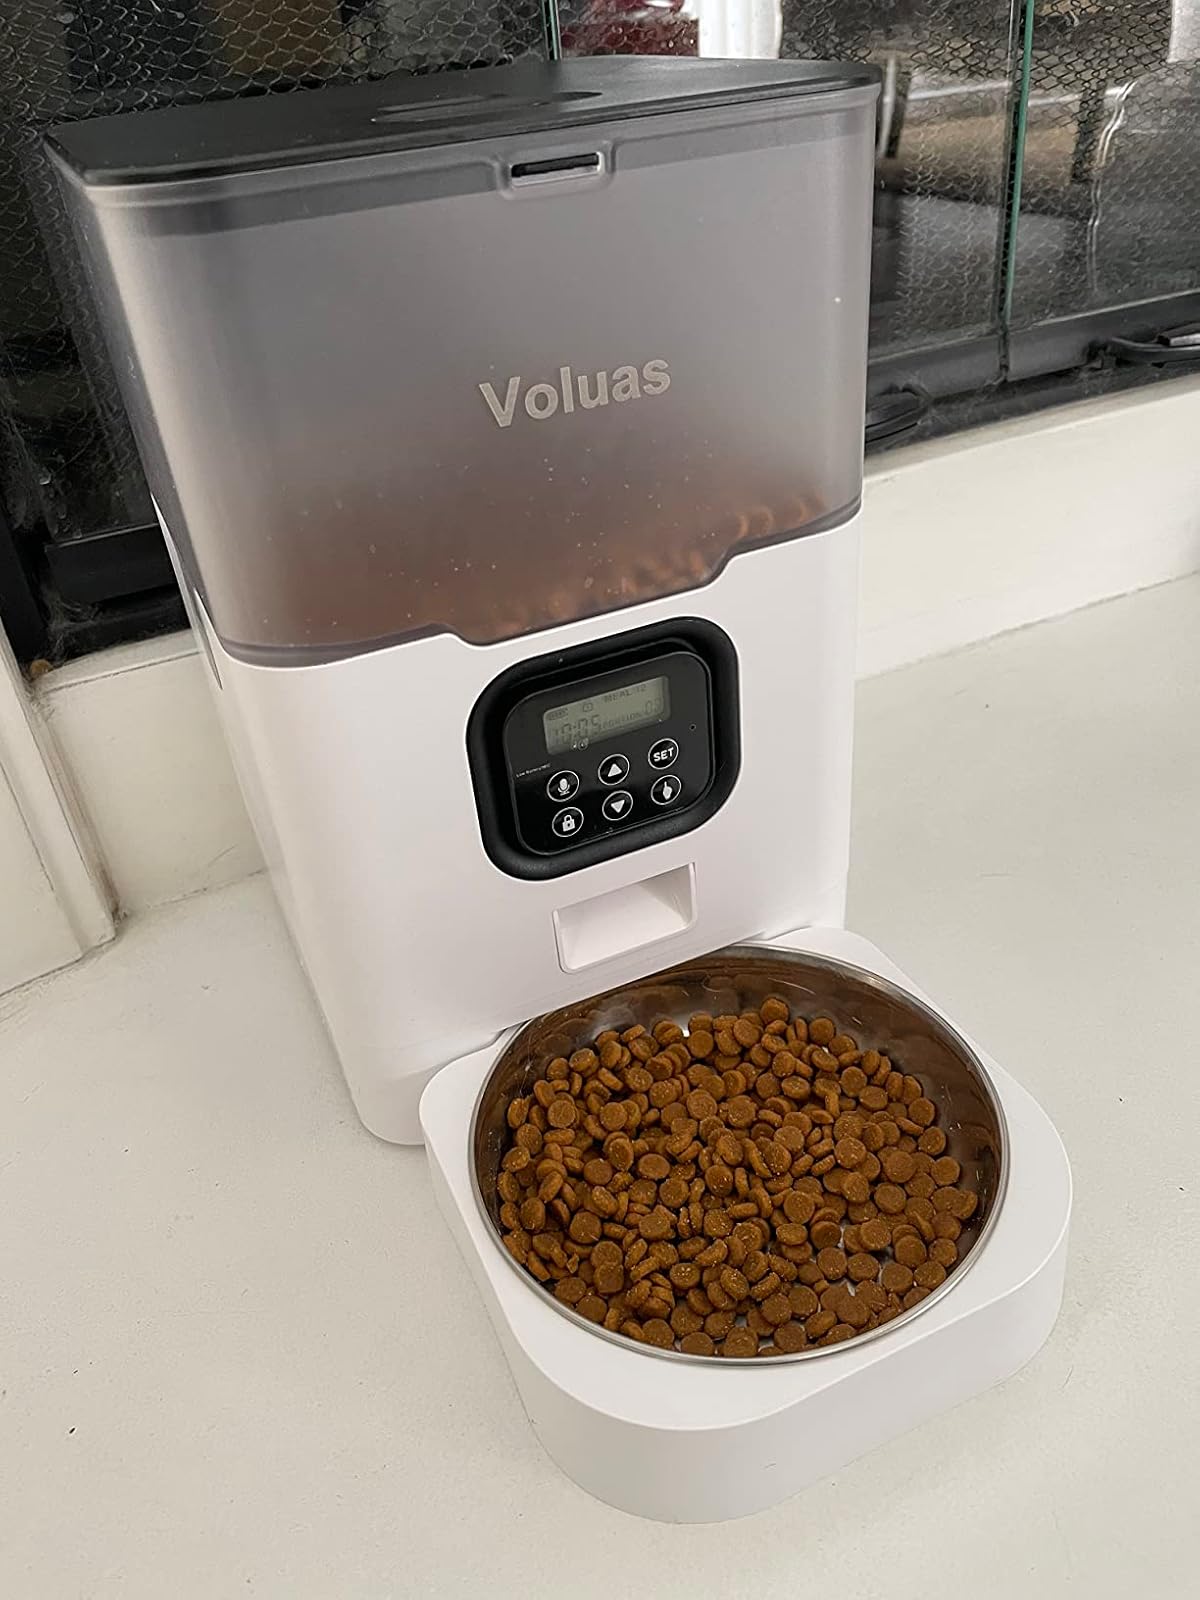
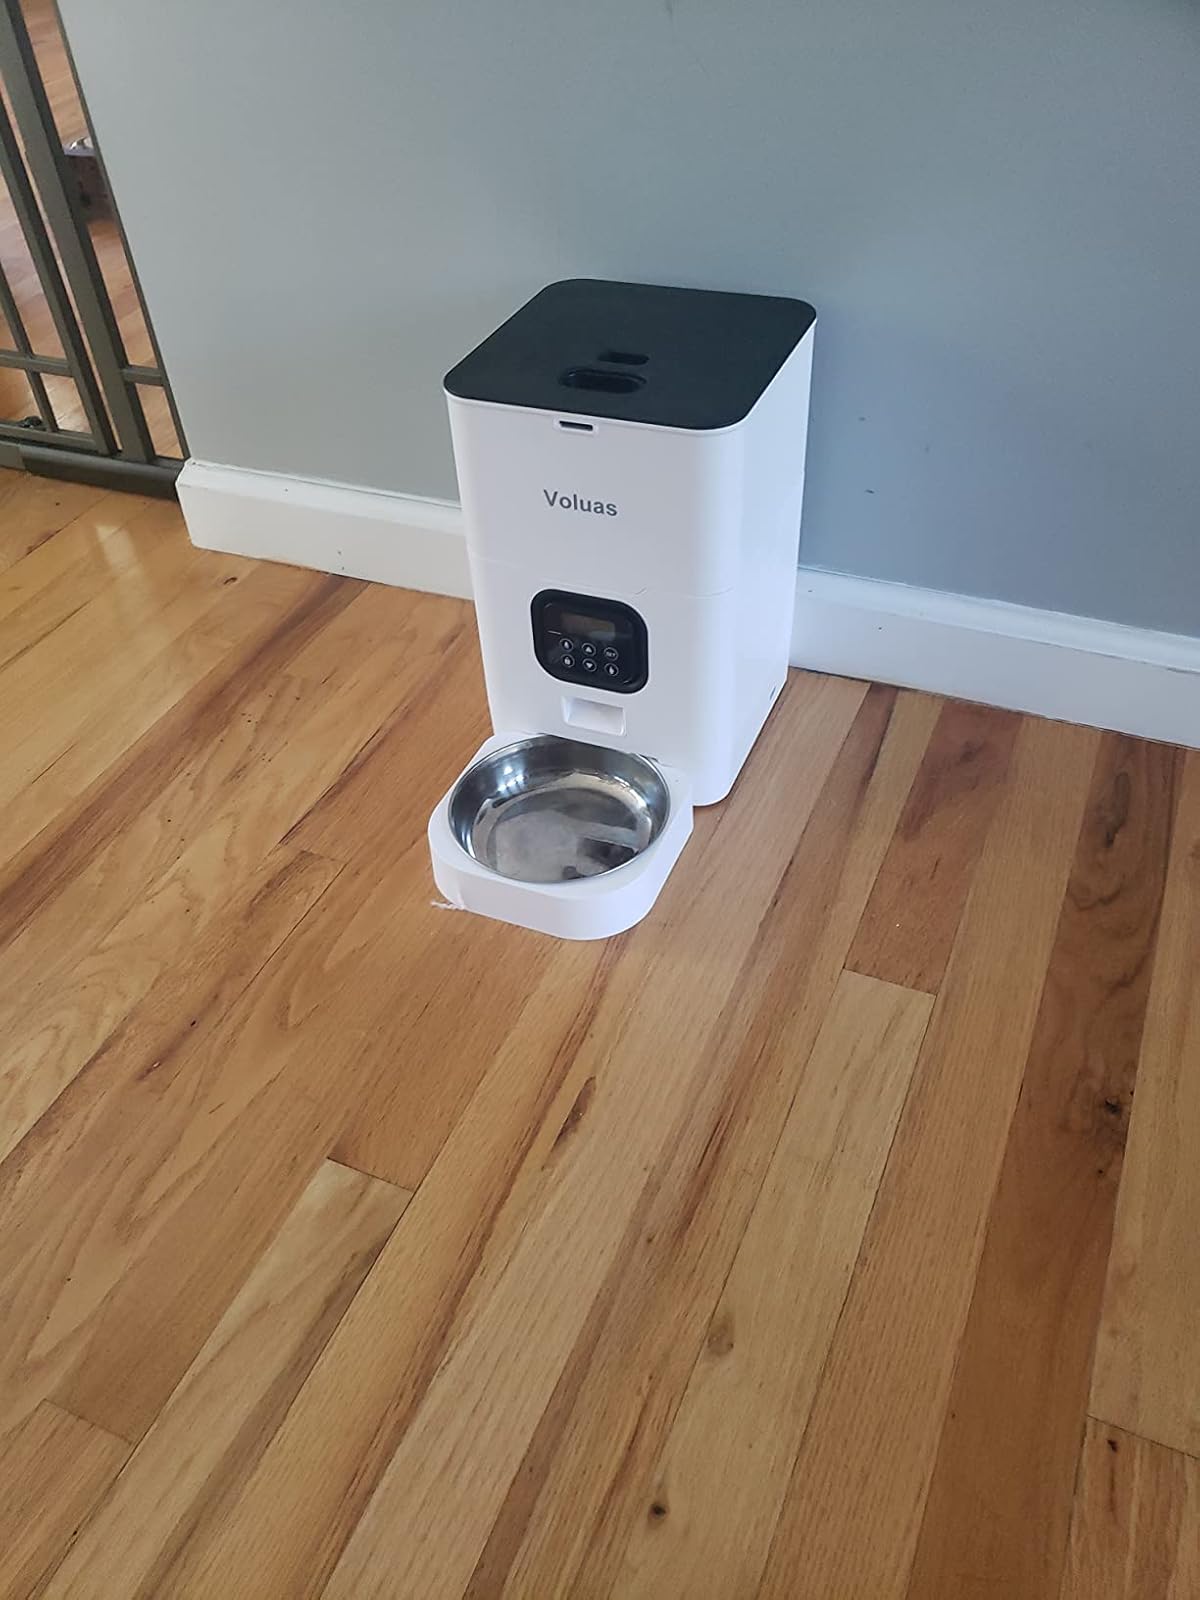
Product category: items_feeder
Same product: no